Tae Honma

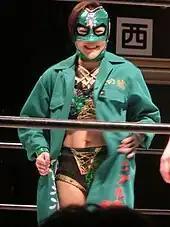
Honma seldomly competed under mask, being shown here at Fukumen Mania in June 2019.

As a freelancer, Honma is known for competing in multiple promotions of the Japanese independent scene. At "The 45th Anniversary of All Japan Pro Wrestling" on August 27, 2017, she teamed up with Miyuki Takase in a losing effort against Natsumi Maki and Saori Anou. At "Oz Academy Plum Hanasaku 2018 ~ OZ No Kuni In Nagoya" on August 19, 2018, she teamed up with Tsubasa Kuragaki to defeat Aoi Kizuki and Sae. At "WAVE Nagoya WAVE ~Kin Shachi~ Vol. 18", an event promoted by pro Wrestling Wave on September 30, 2018, Honma teamed up with Miyuki Takase in a losing effort against Cherry and Rina Yamashita. On the second night of the Wrestle-1's "W-1 Cherry Blossom Tour" on April 7, 2019, Honma teamed up with Saori Anou in a losing effort against Himeka Arita and Reika Saiki. At "PURE-J Pure Slam Vol. 3", an event promoted by Pure-J on September 23, 2019, she teamed up with Leon to defeat Hanako Nakamori and Moeka Haruhi. At "JTO House", an event promoted by Professional Wrestling Just Tap Out on December 18, 2019, Honma teamed up with Maika to defeat Tomoka Inaba and Nao Kakuta. At "2AW Grand Slam In 2AW Square", an event promoted by Active Advance Pro Wrestling on March 28, 2021, Honma teamed up with Miku Aono to unsuccessfully challenge 3A (Ayame Sasamura and Rina Shingaki) for the World Woman Pro-Wrestling Diana Tag Team Championship.